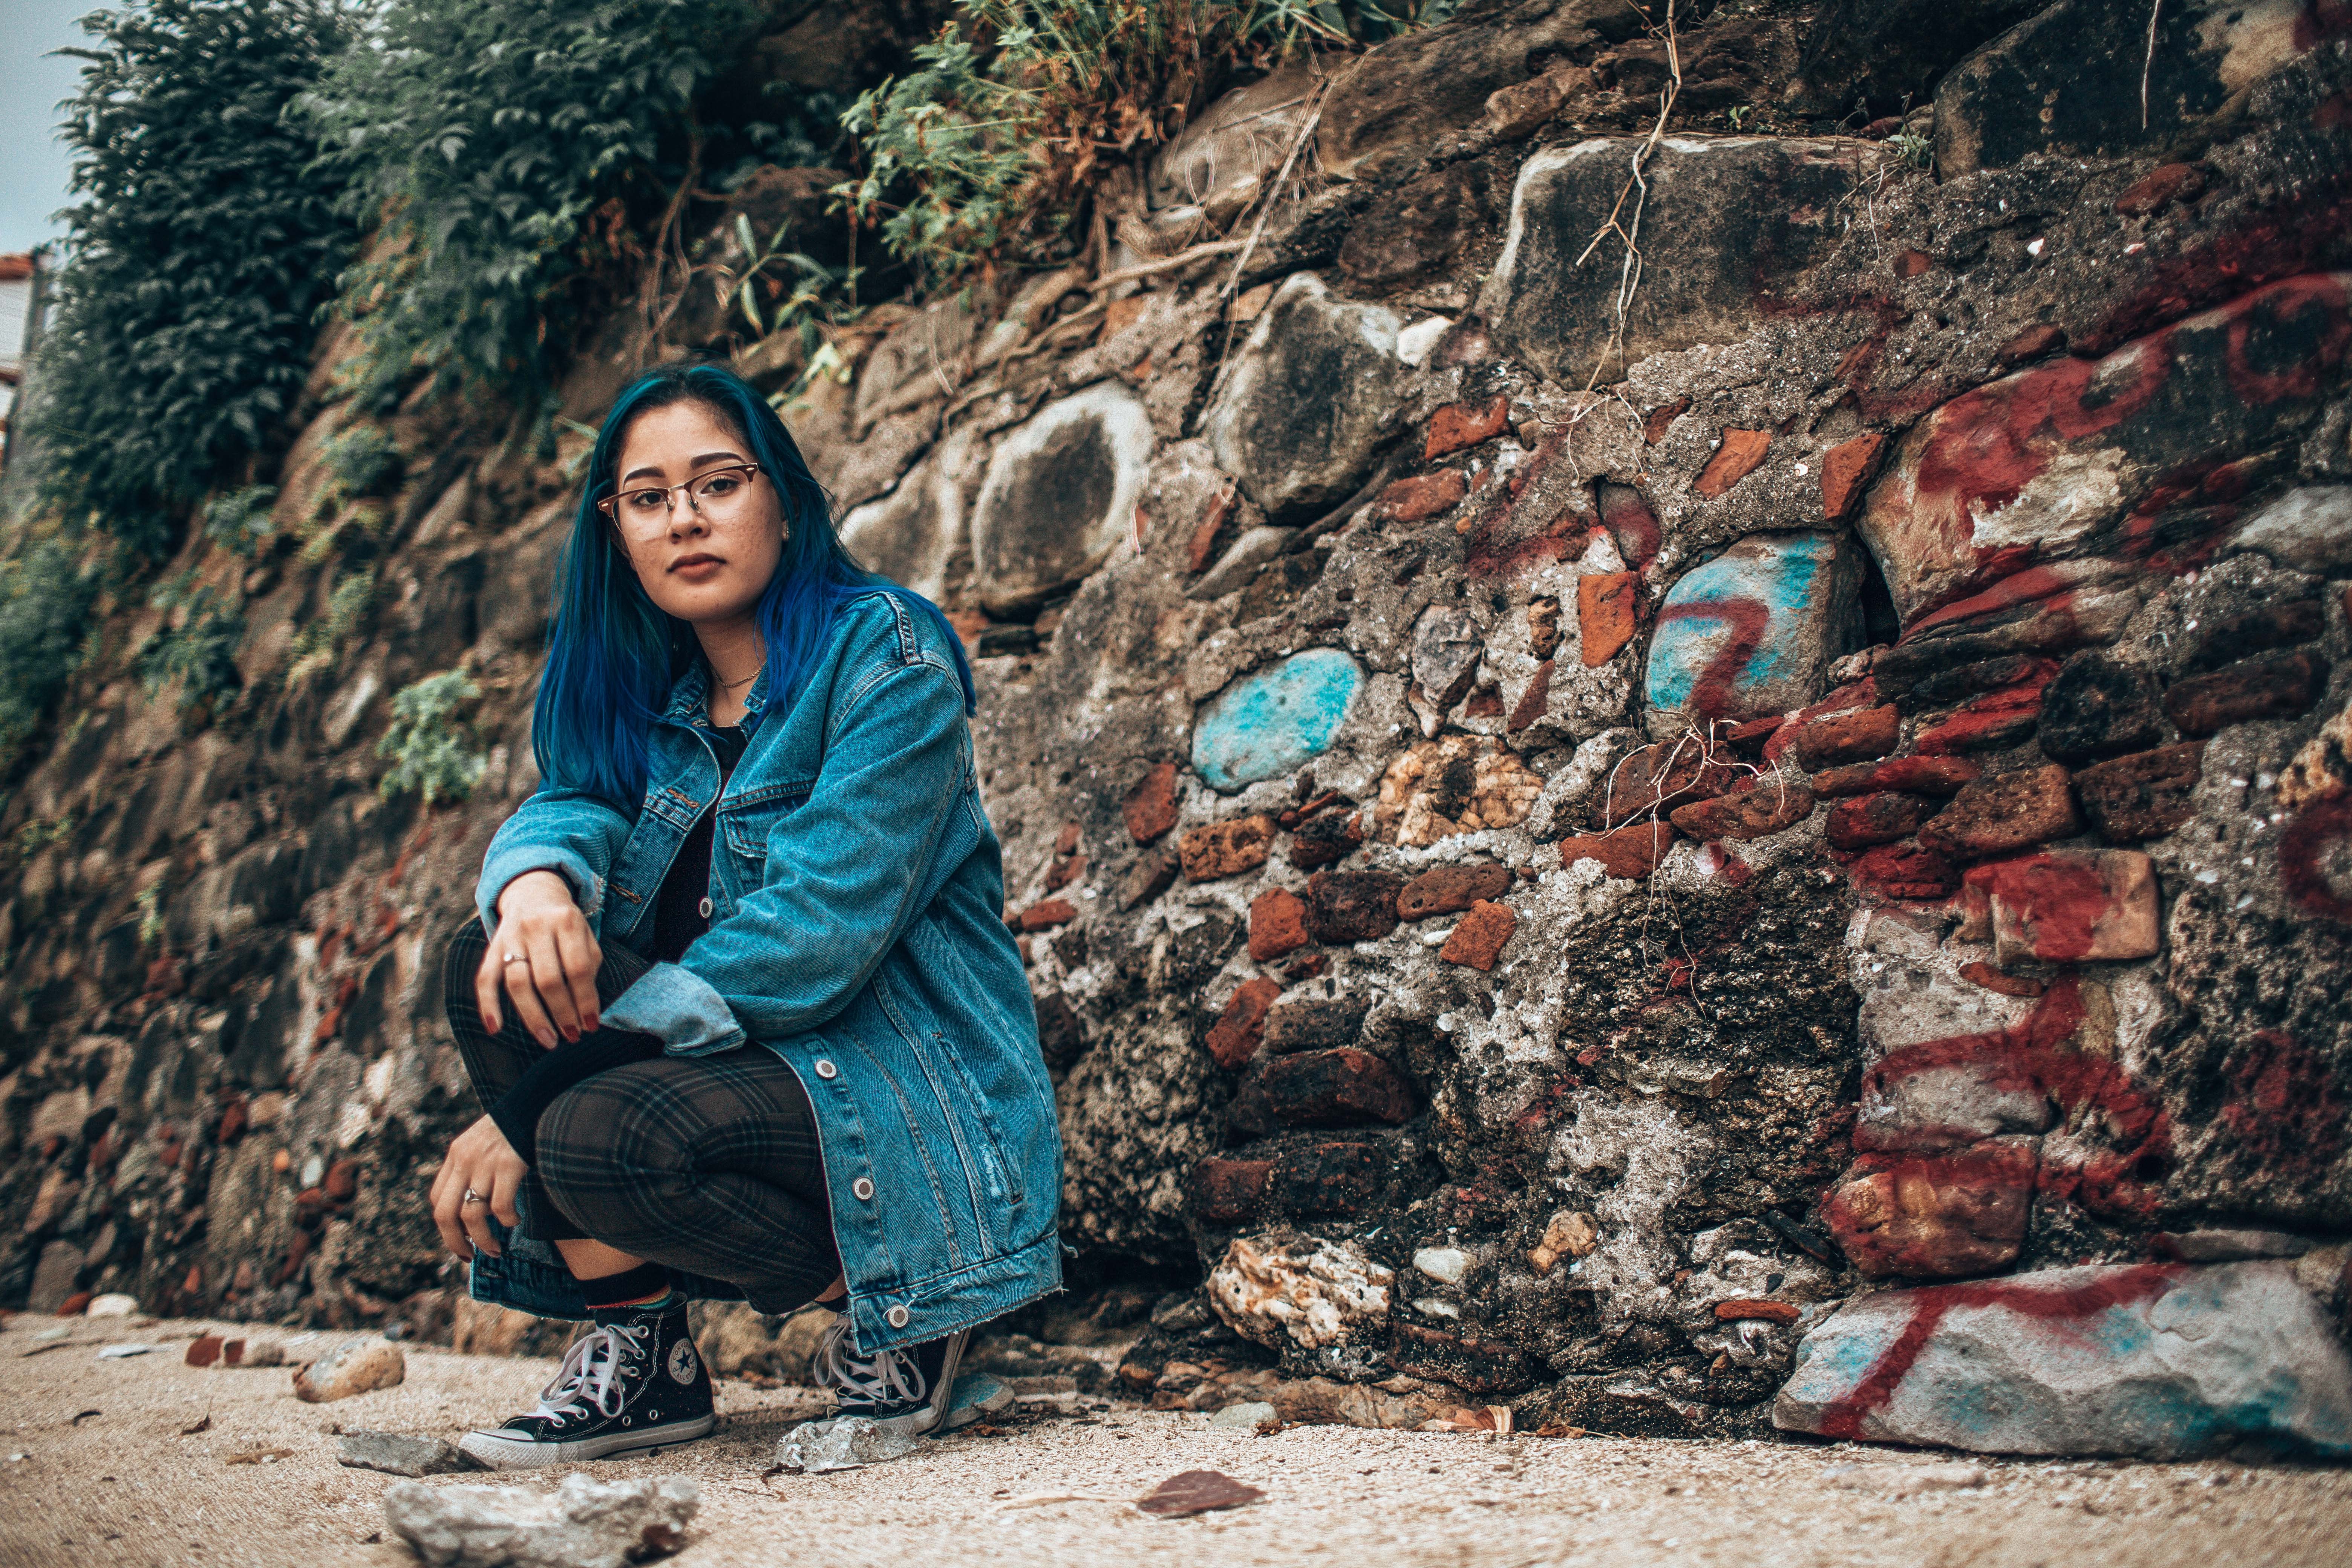
photograph, people, blue, sitting, wall, rock, beauty, smile, eye, photography, adaptation, tourism, vacation, portrait, portrait photography, leisure, photo shoot, travel, black hair